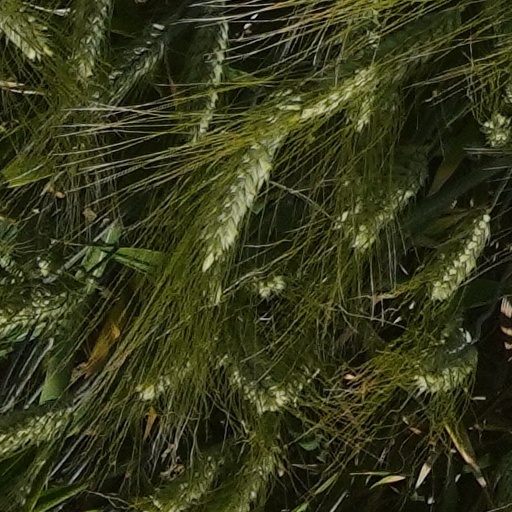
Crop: wheat